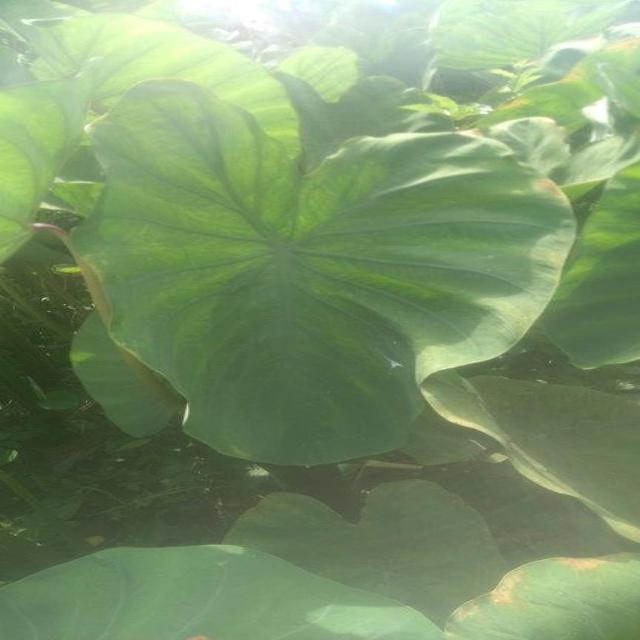
Label: Early_Blight